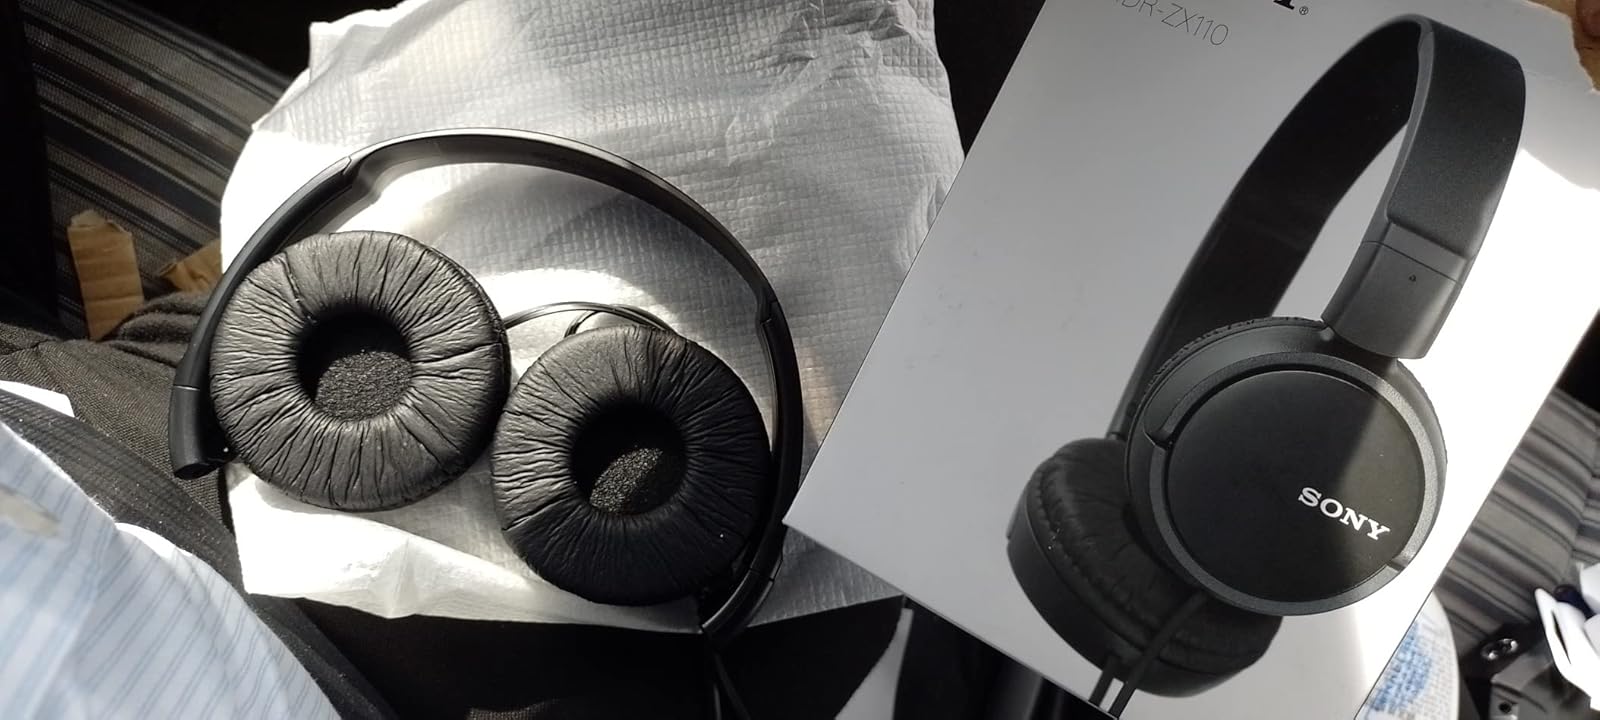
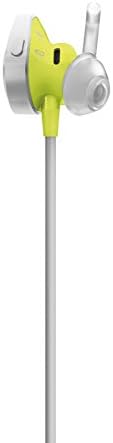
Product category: headphones
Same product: no